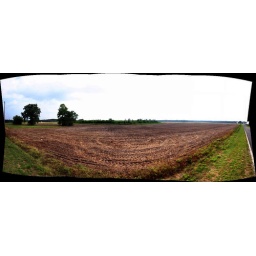
&lt;b&gt;Somewhere&lt;/b&gt; Pitt County, NC. I had a dog standing right beside me taking these photos ... 18 photos